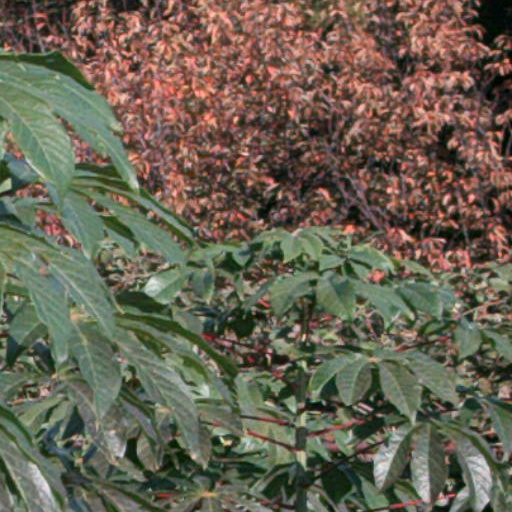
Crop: cassava